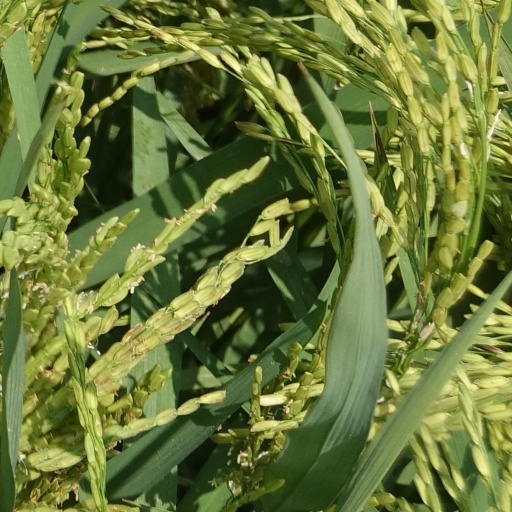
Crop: rice